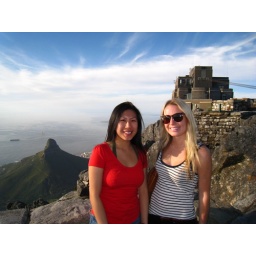
The cable car building in back..